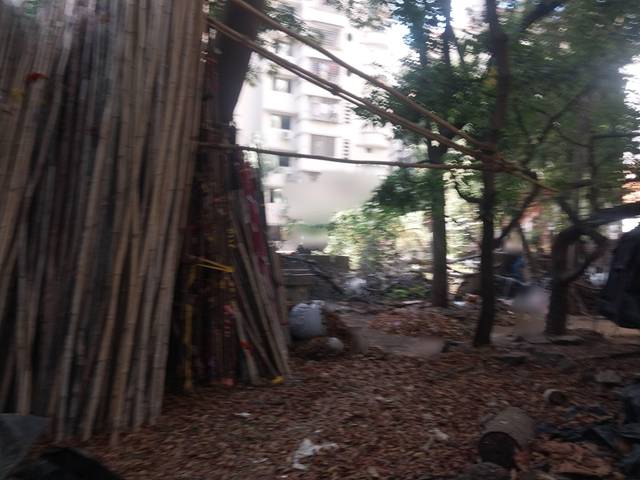
Region: India
Coordinates: 19.162, 72.844